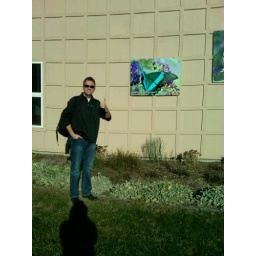
standing outside the butterfly house by my picture!